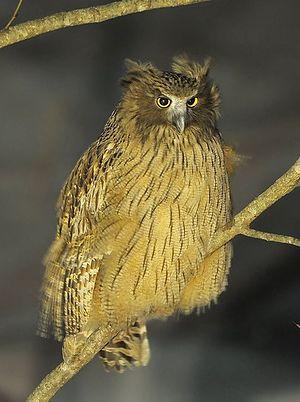
Le Grand-duc de Blakiston, aussi connu en tant que Kétoupa de Blakiston, est une espèce d'oiseaux de la famille des Strigidae. C'est le deuxième plus grand rapace nocturne après le Grand-duc d'Europe. Ce hibou essentiellement piscivore se retrouve dans l'extrême nord-est de l'Asie et au Japon, où il est extrêmement rare et nécessite des mesures de conservation.
Le parc national des îles Chantar couvre à la fois l'environnement terrestre et maritime des îles Chantar, un groupe de 15 îles actuellement inhabitées se trouvant près de la côte du kraï de Khabarovsk, en mer d'Okhotsk, dans l'Extrême-Orient russe. La plupart des îles sont modérément montagneuses, avec des falaises abruptes ; le point le plus élevé culmine à 720 m. Située dans la partie la plus calme de la baie, dans la mer d'Okhotsk, la zone autour des îles est l'habitat de nombreux mammifères marins, dont l'otarie de Steller, des phoques, et de nombreuses espèces de cétacés - ainsi que du saumon et de très importantes colonies d'oiseaux. Le parc était autrefois une réserve naturelle d'État, mais ré-établie par la loi fédérale en parc national en 2013. L'objectif déclaré était de protéger l'habitat des espèces vulnérables et de soutenir la recherche scientifique et le tourisme écologique dans la région. Les îles Chantar sont situées dans le raïon Tougouro-Tchoumikanski, au sein du kraï de Khabarovsk. Le parc est géré par le Ministère russe des Ressources Naturelles.